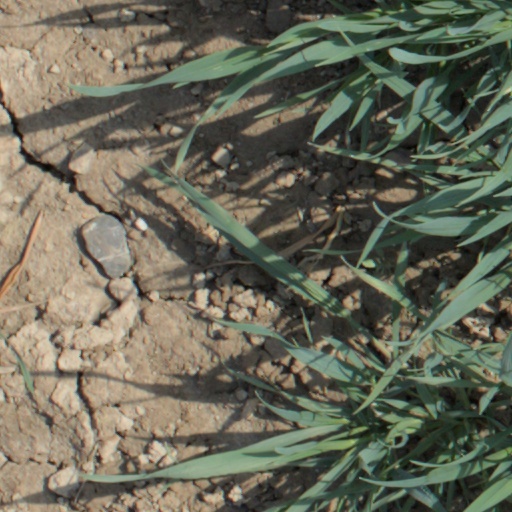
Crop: wheat